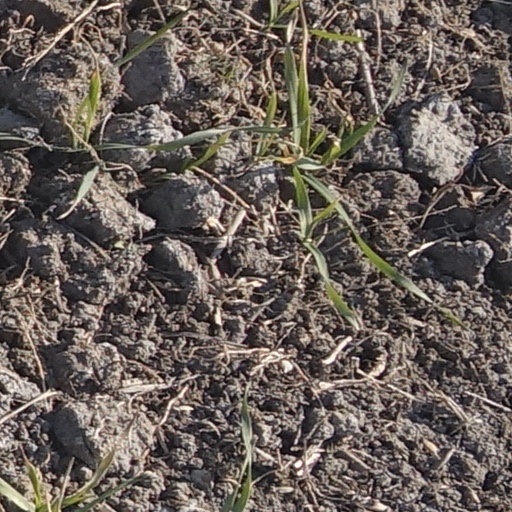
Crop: wheat